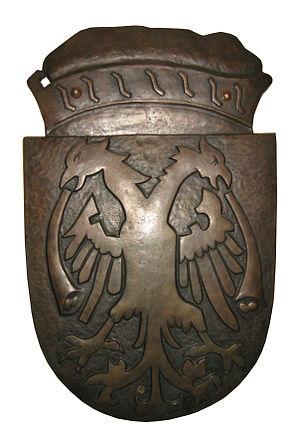
L’aigle à deux têtes ou aigle bicéphale est un symbole qu'on retrouve en héraldique et en vexillologie, les premières représentations d'aigle à deux têtes sont présentes en Asie Mineure chez les Hittites.
Nemanjić prononcé en français : /nɛmaɲitʃ/, en serbe cyrillique Немањић, est une dynastie serbe du Moyen Âge, originaire de Herzégovine et de la Zeta, et fondée par Stefan Nemanja, prince de Rascie à partir de 1166. Elle commença par régner sur la Rascie, puis s'étendit progressivement, pour englober sous l'empereur Stefan Uroš IV Dušan le territoire actuel de la Serbie, du Monténégro, de l'Herzégovine, du Kosovo, de l'Albanie, de Macédoine et de la Grèce du Nord. La dynastie des Nemanjić s'éteignit en 1377 avec Stefan X Uroš V, même si Tvrtko Iᵉʳ Kotromanić, premier roi de Bosnie « et des Serbes », comptait des Nemanjić parmi ses ascendants.